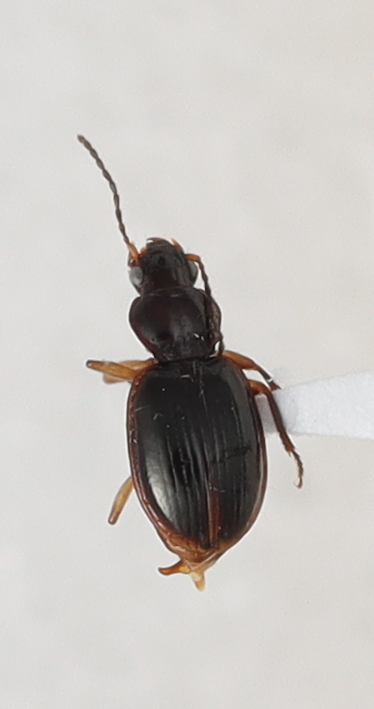
Scientific name: Mecyclothorax konanus
Plot: 14
Trap: E
Collected: 20210727